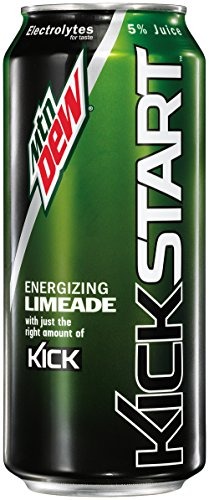
Item Name: Mountain Dew, Kickstart Limeade, 16 Ounce
Product Description: Soda Soft Drinks
Value: 16.0
Unit: Ounce

Price: 8.79